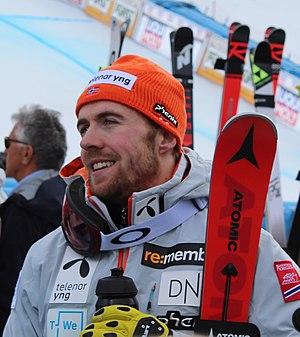
Aleksander Aamodt Kilde, né le 21 septembre 1992 à Bærum, est un skieur alpin norvégien. Il remporte le classement de la Coupe du monde de super-G en 2016 en devenant le plus jeune skieur à l'avoir remporté. Sa régularité lors de la saison 2019-2020, fait de lui le successeur de Marcel Hirscher au classement général de la Coupe du monde, bien qu'il ne compte qu'une victoire, remportant le trophée au terme d'une saison tronquée par l'épidémie de Coronavirus Covid-19.